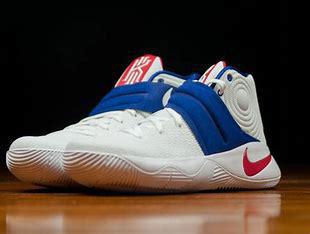
Brand: Nike
Model: Kyrie 2